Frederick William Keyl

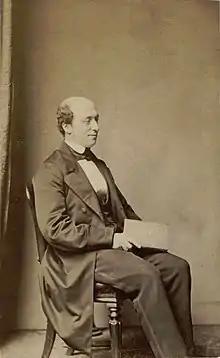
Keyl, photographed in the 1860s.

Frederick William Keyl (originally Friedrich Wilhelm Keyl; 17 September 1823 – 5 December 1871), born in Germany, was an animal painter in England; he received many commissions for paintings from Queen Victoria.